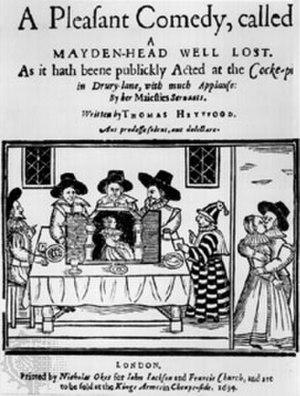
Thomas Heywood fut un éminent dramaturge anglais, un comédien et l'auteur de divers essais, dont l'activité créative a connu son point culminant entre la fin de la période élisabéthaine et le début du règne de Jacques Iᵉʳ.